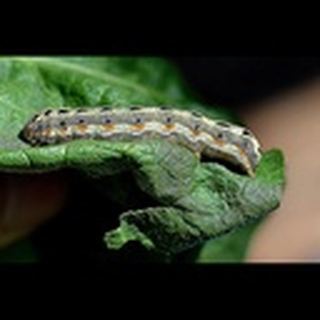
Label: cotton_army_worm